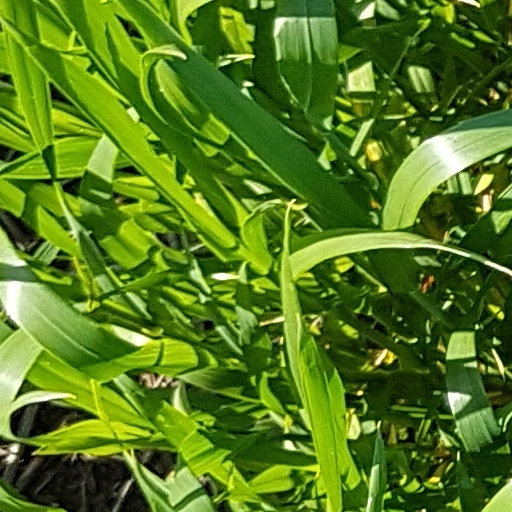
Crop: wheat